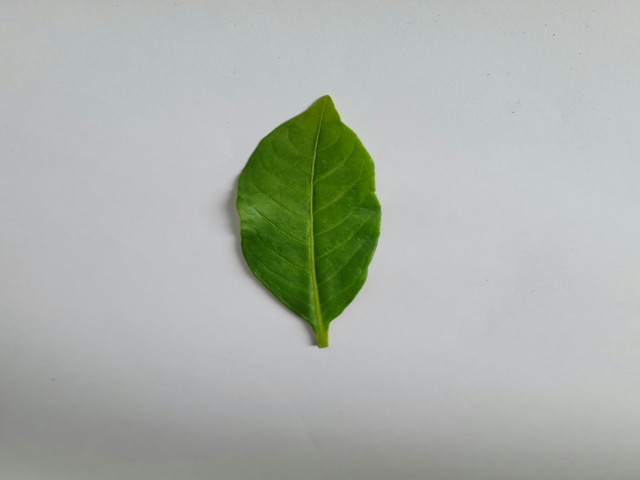
Plant: sarpagandha